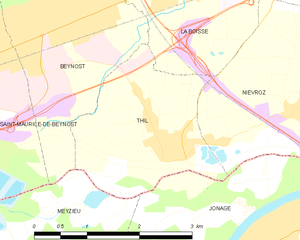
Carte des communes françaises: Thil